William Burges

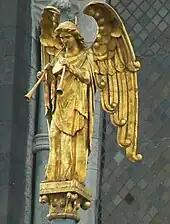
The Resurrection Angel – Burges's personal gift to Saint Fin Barre's Cathedral, Cork, in which he wished to be buried

From 1875, although he continued to work on the completion of projects already begun, Burges received no further major commissions. The construction, decoration and furnishing of his own home, The Tower House, Melbury Road, Kensington, occupied much of the last six years of his life. Burges designed the house in the style of a substantial thirteenth-century French townhouse.